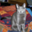
Label: cat